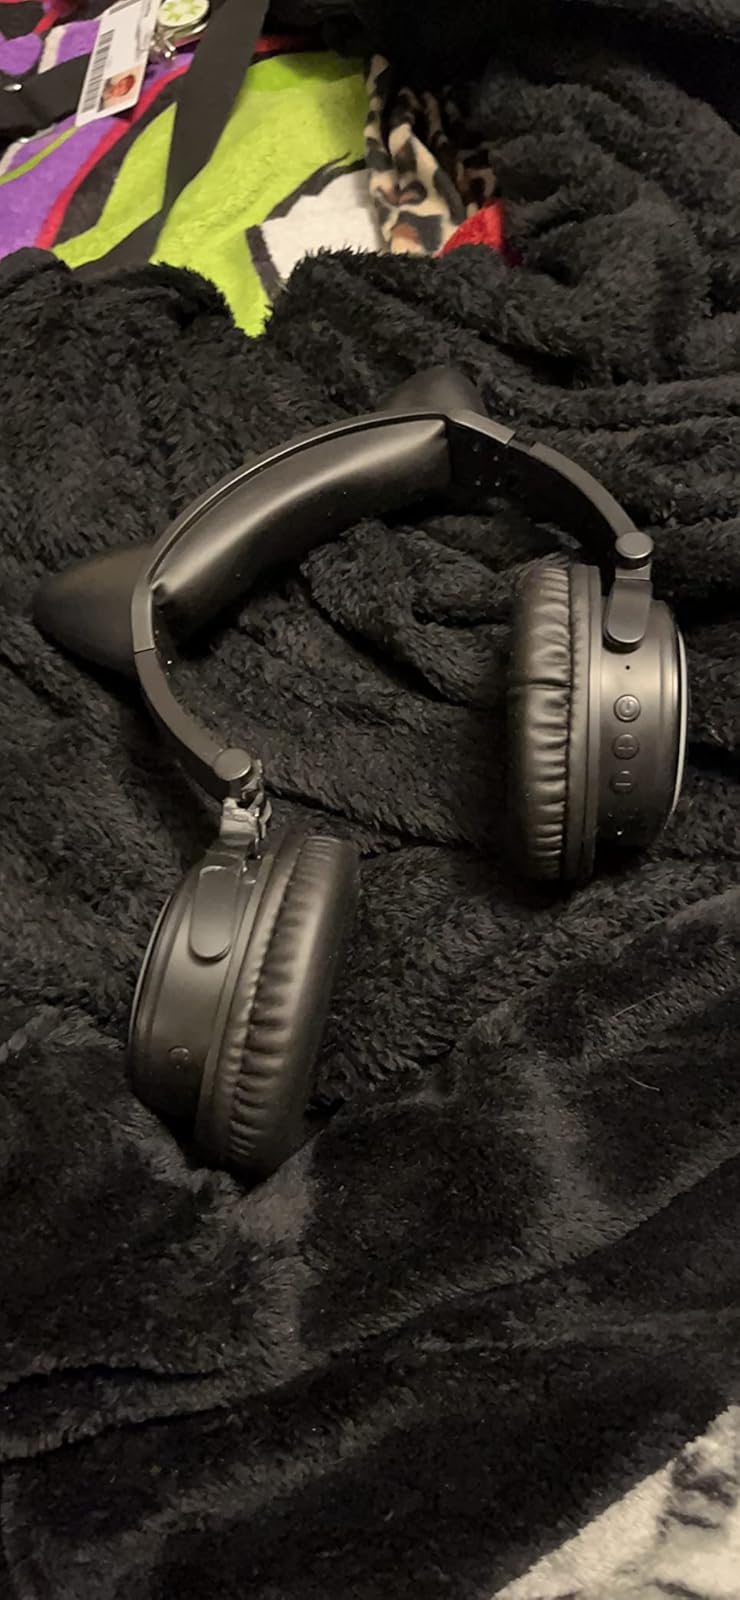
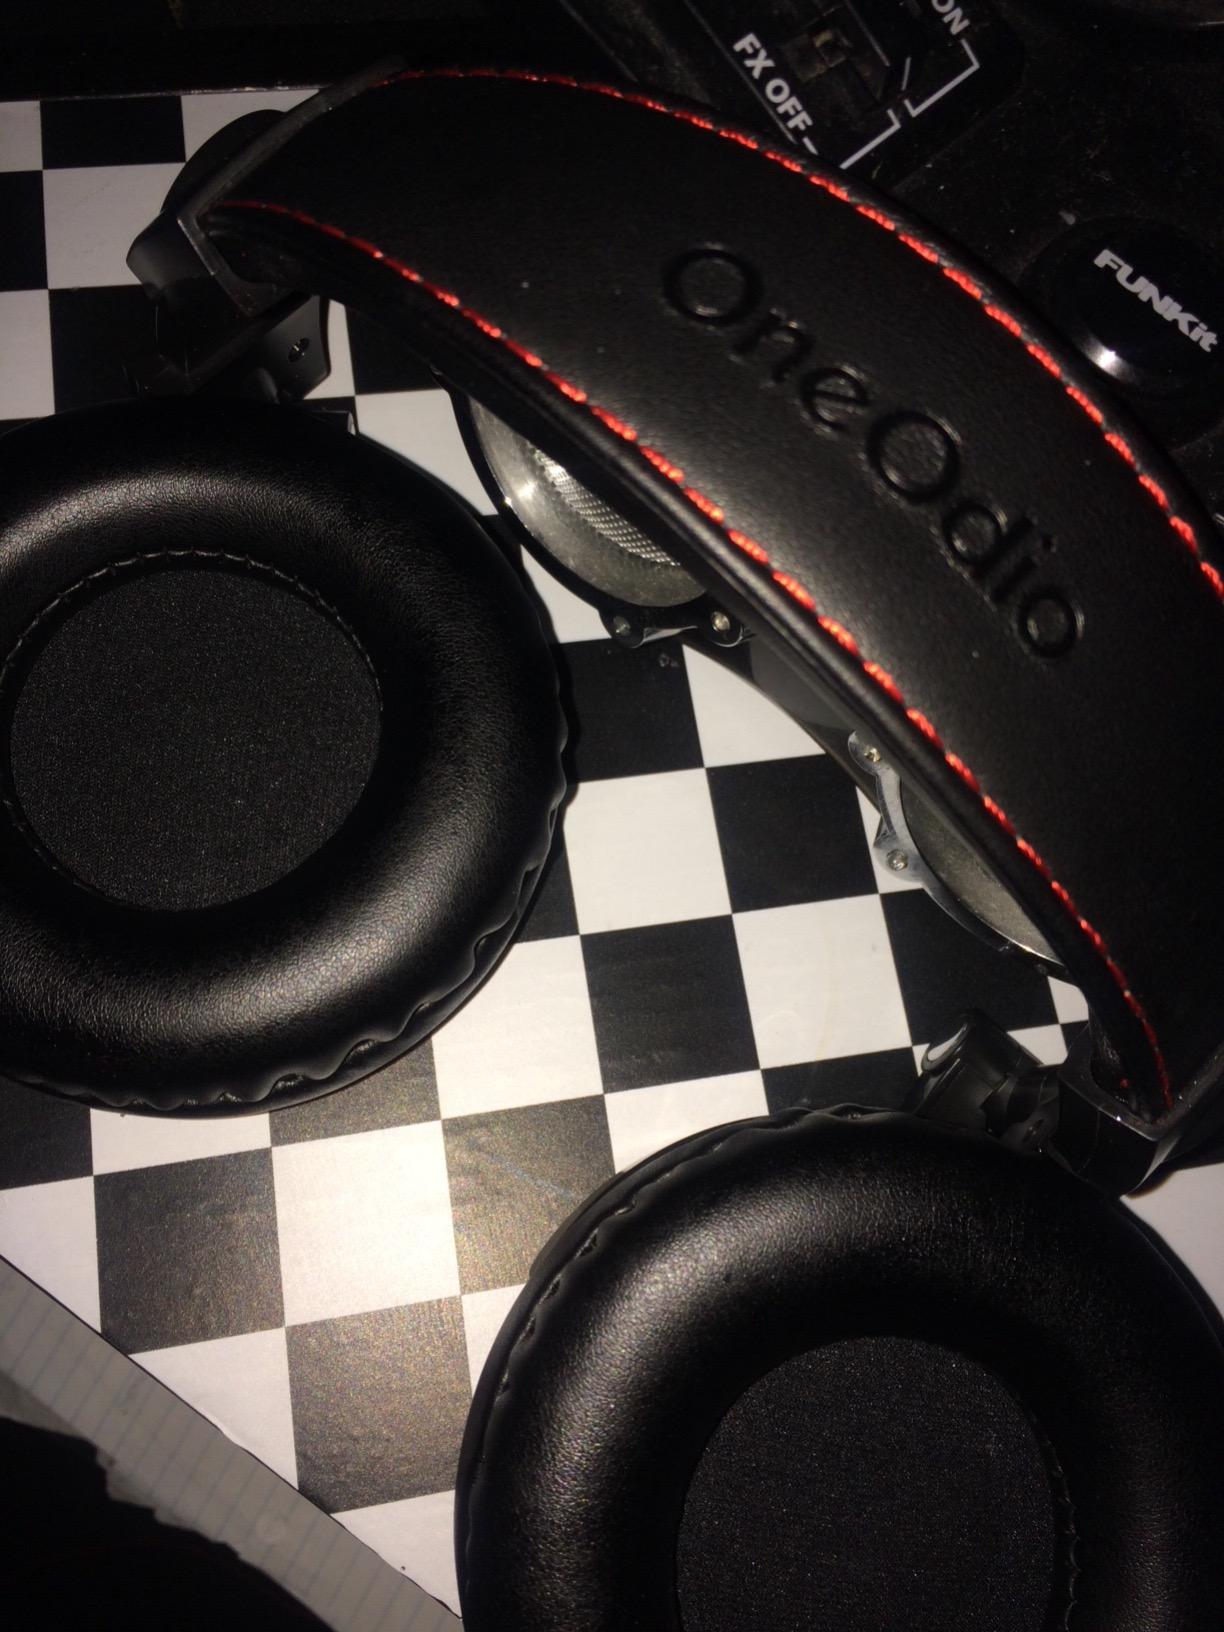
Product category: headphones
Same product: no